Hai Rui Dismissed from Office

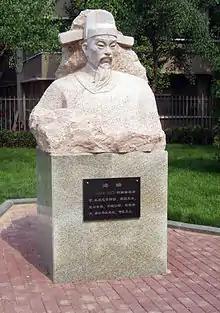
Statue of Hai Rui in Haikou

Wu Han, who wrote the play, was a historian and politician who focused on the Ming Dynasty. He also served simultaneously as a Deputy Mayor in Beijing. In 1959, Wu became interested in the life of Hai Rui (1514–1587), a Ming-era minister who was imprisoned for criticizing the Jiajing Emperor. Wu Han wrote several articles on his life and his fearless criticism of the emperor. Wu then wrote a Beijing opera entitled "Hai Rui Dismissed from Office," which he revised several times before the final version of 1961. The play was first staged in early 1962. Wu was not a connoisseur of Beijing opera and rarely went to see it, a fact he noted in the preface to his play. Academic Alessandro Russo writes that Wu's rare opera attendance may have been because in the 1950s and early 1960s, cultured Chinese did not see it as a "commendable spectacle" but better suited for popular enjoyment. "It was probably also for this reason that the state's central cultural apparatus used the Beijing opera to disseminate historical knowledge."